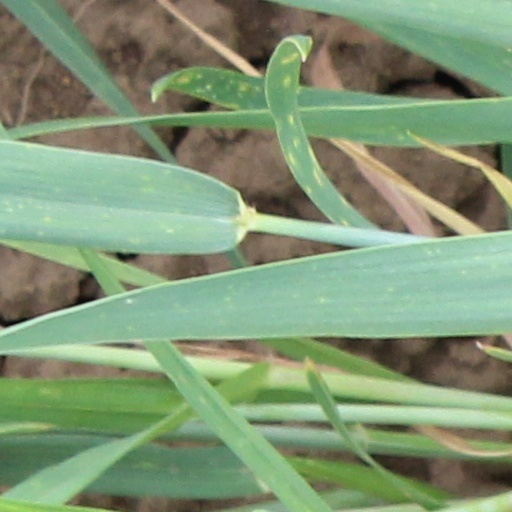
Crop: wheat